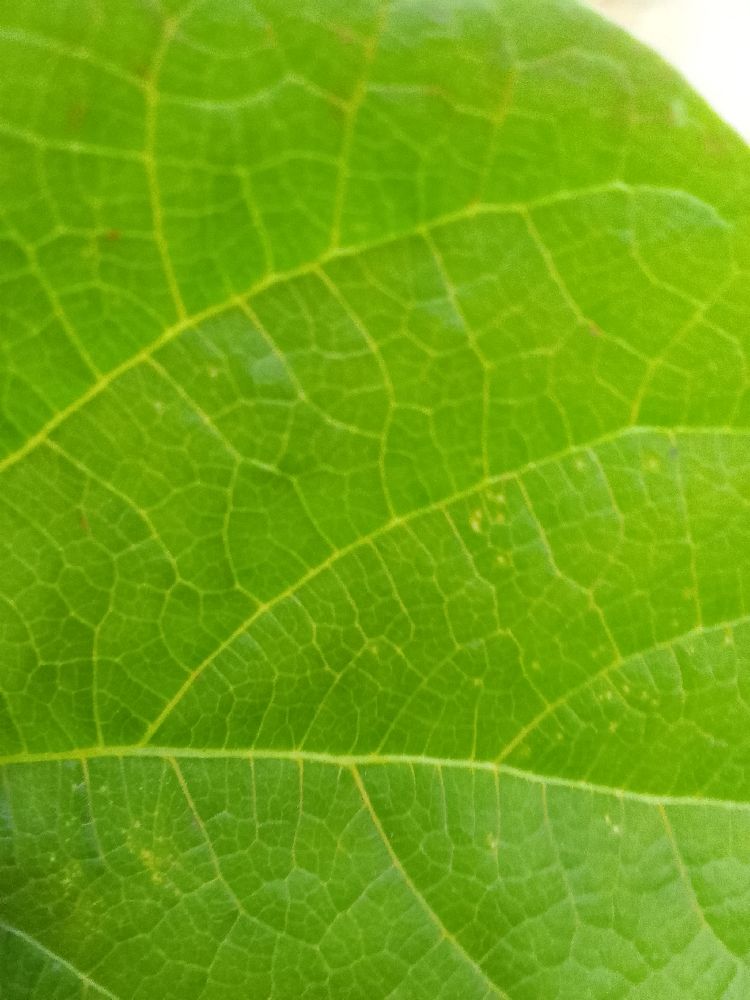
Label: healthy